Italian campaign of Albania (1916–1919)

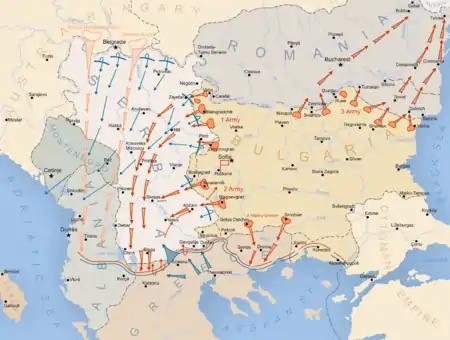
Operations of the forces of the Central Powers in the Balkans between October 1915 and August 1916.

The Greek move worried the Italian government, fearful that Athens was acting under the aegis of Austria-Hungary to guarantee Vienna the possession of Valona and therefore the passage through the Strait of Otranto; presenting its move as an attempt to limit the smuggling of arms into the Albanian region, on 31 October 1914 the government of Prime Minister Antonio Salandra ordered the occupation of the Albanian islet of Saseno by a landing force of the "Regia Marina", followed on 26 December by the unopposed landing in the port of Valona of units of Italian sailors later joined by a regiment of "bersaglieri" and a battery of mountain artillery of the "Regio Esercito".